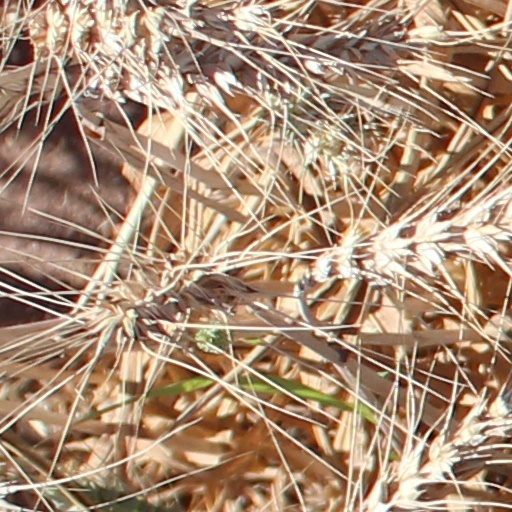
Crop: wheat